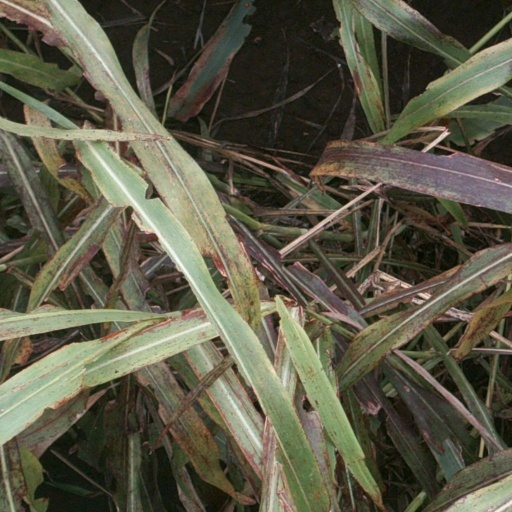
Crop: sorghum